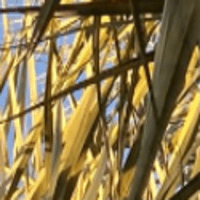
Label: Healthy sample